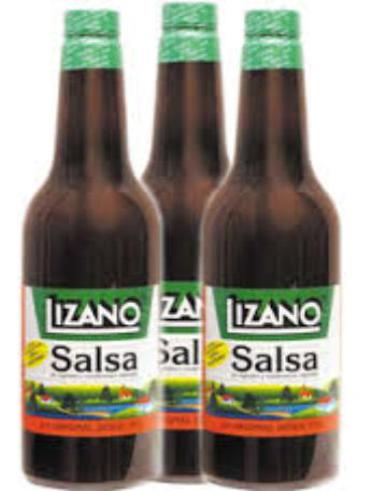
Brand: lizano
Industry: Food